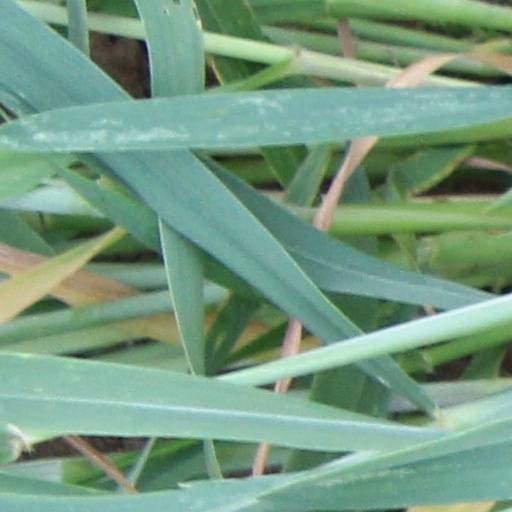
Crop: wheat